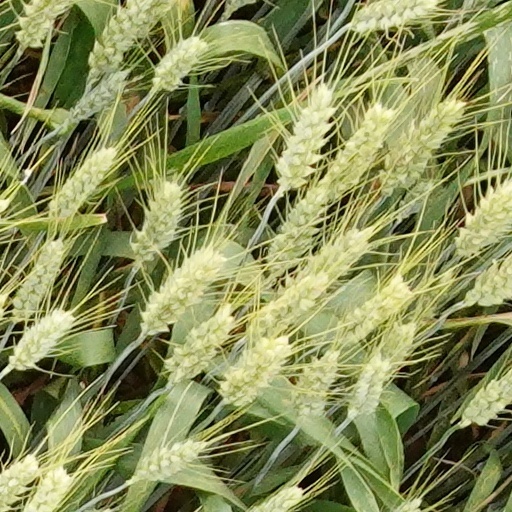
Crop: wheat